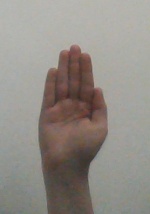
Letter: seen